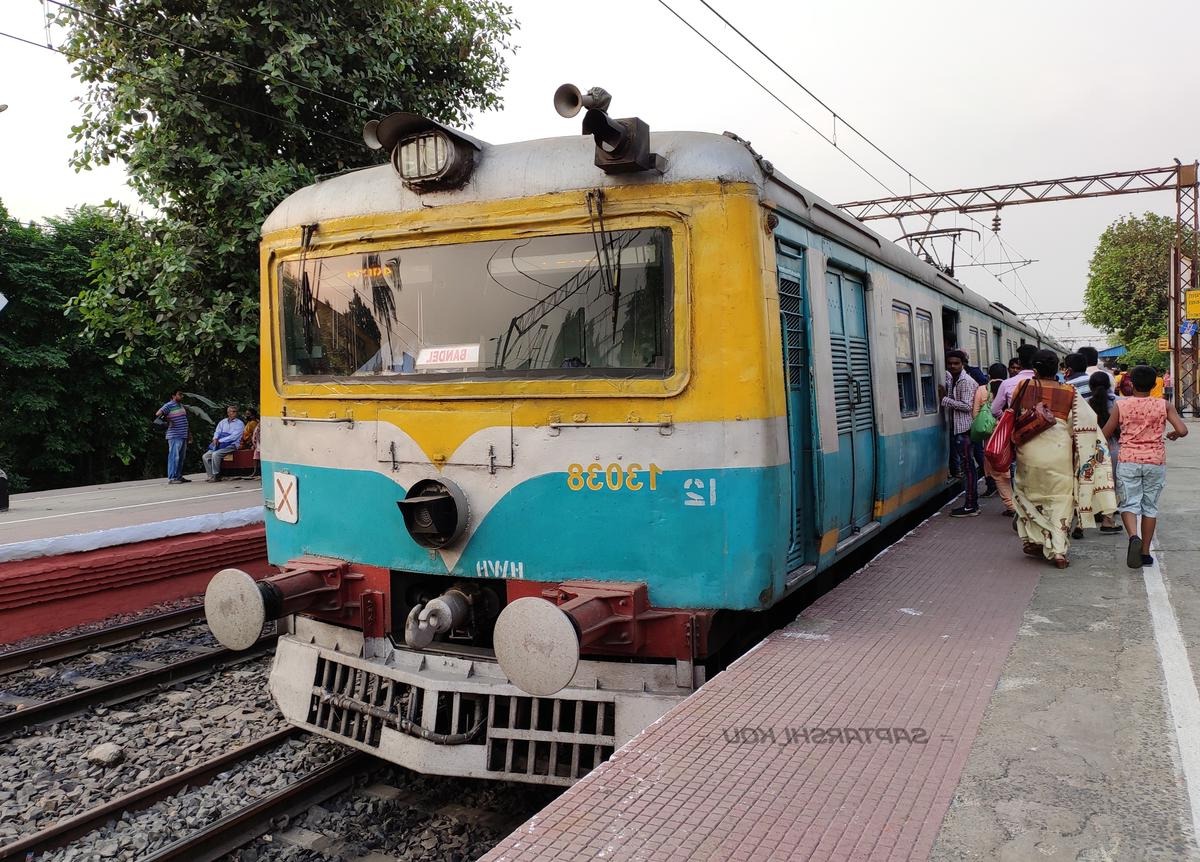
Vehicle type: Trains